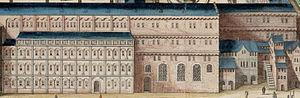
Palais episcopal de Liège façade meridionale romane avant l'incendie de 1734
Le palais des princes-évêques de Liège ou palais épiscopal de Liège, se situe sur la place Saint-Lambert dans le centre de Liège. Le Palais actuel, devenu le palais de justice de Liège, a été reconstruit au XVIᵉ siècle à l'initiative du cardinal Érard de La Marck, à l'emplacement d'un ancien édifice détruit lors du sac de Charles le Téméraire. Une nouvelle aile néo-gothique, le palais provincial, est construite entre 1849 et 1853.